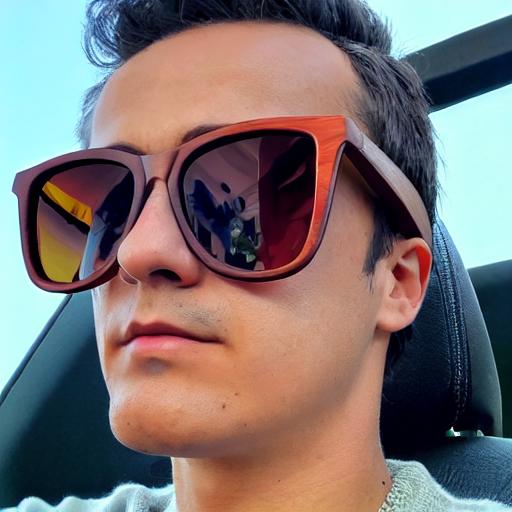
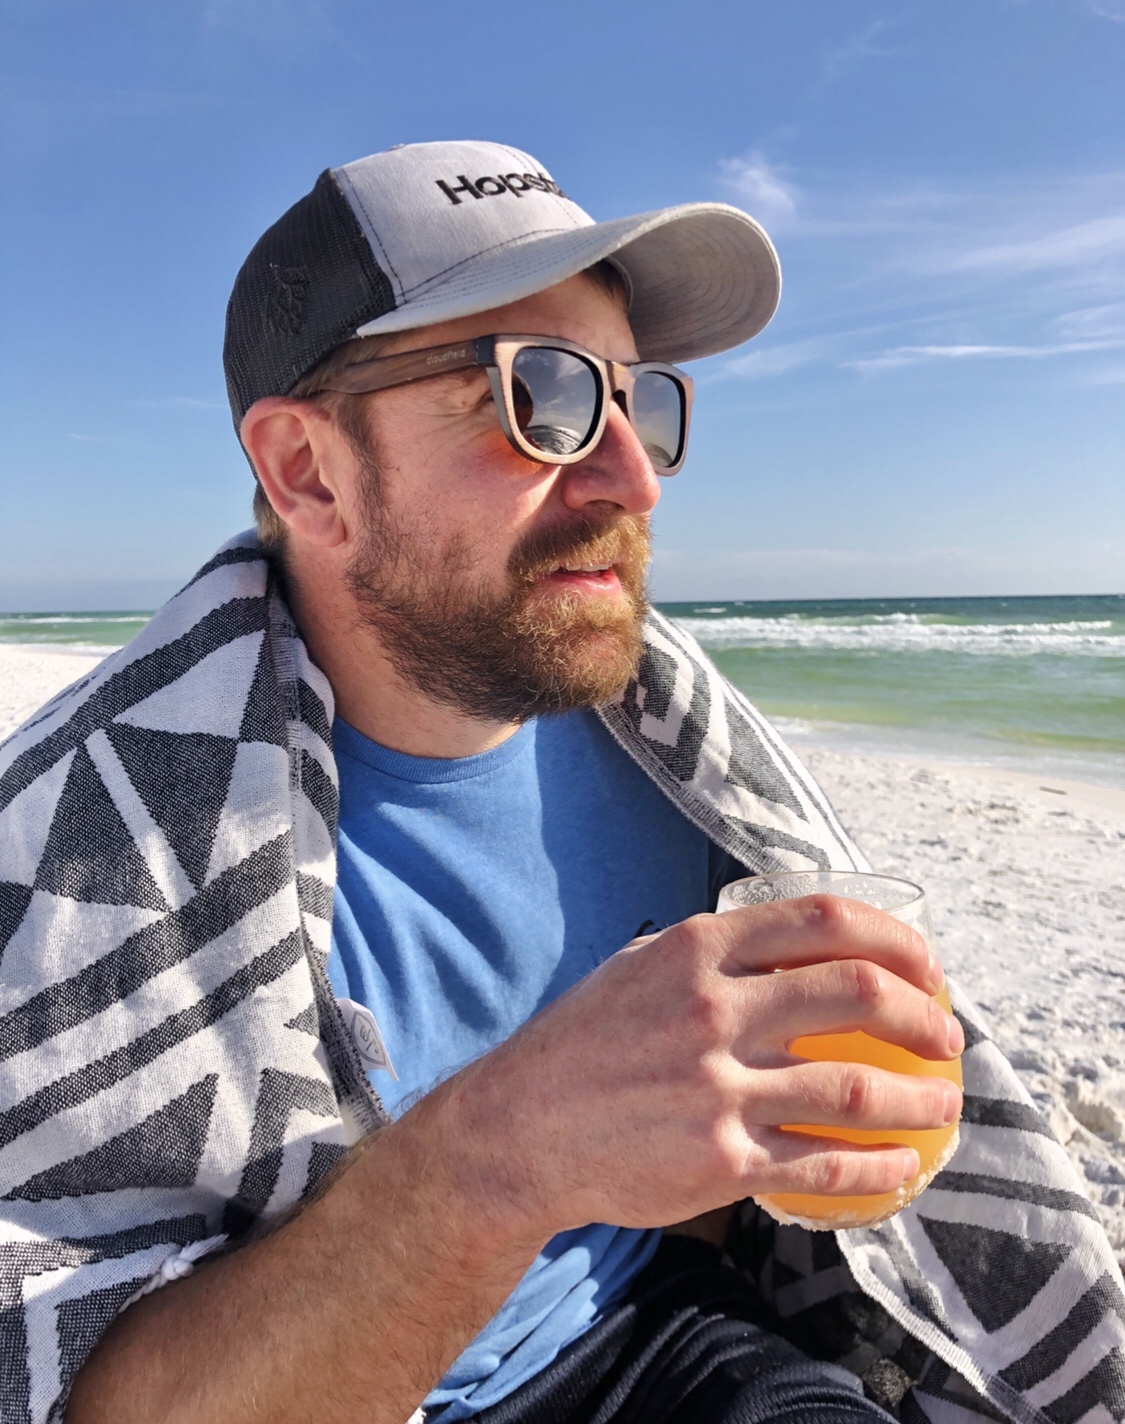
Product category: accessories_sunglasses
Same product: no